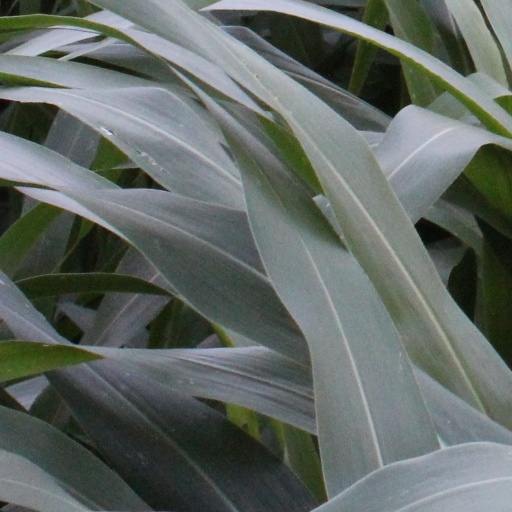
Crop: sorghum